Jersey

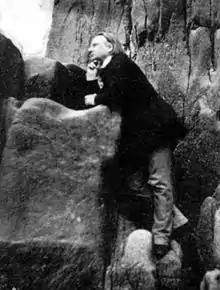
Victor Hugo in exile, 1850s

There are two theatres on the island: the Jersey Opera House and the Jersey Arts Centre. Lillie Langtry is probably the most famous actress from the island. She was born in Jersey and became an actress on the West End in the late 19th century. She was the first socialite to appear on stage and the first celebrity to endorse a commercial product. She was also famous for her relationships with notable figures, including the Prince of Wales, later Edward VII. She is buried in St Saviour's Church graveyard.